Puzhavathu

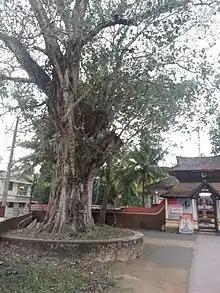
Kottaram temple

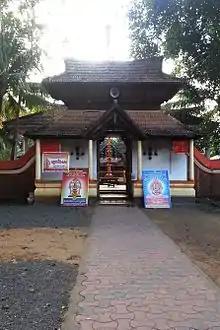
Santhana Gopala Temple

The place is known for the number of places of worship: Kavil Bhagavathi Temple, The Changanacherry Metropolitan Church and the Pazhayapally Muslim jama ath (Juma masjid) are situated less than 100m apart. Other temples include The Ananthapuram Sree Krishna Temple, The Vettadi Temple, The Mutharamma Temple, and The Vaikunteswara Santhanagopala Murthi Temple.